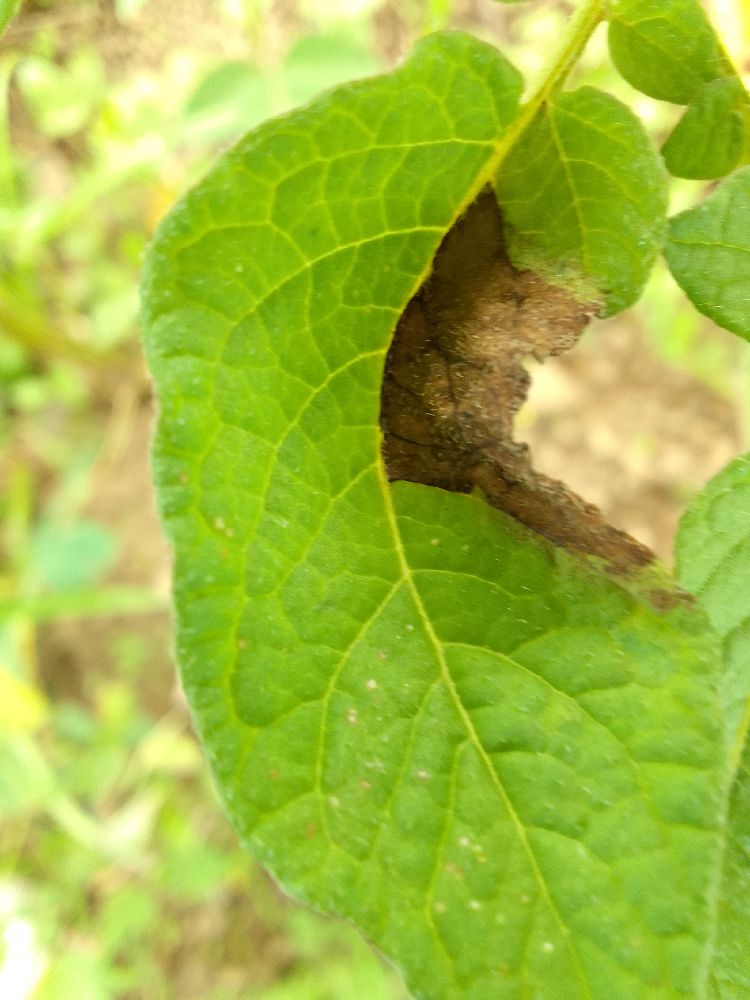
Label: Late blight